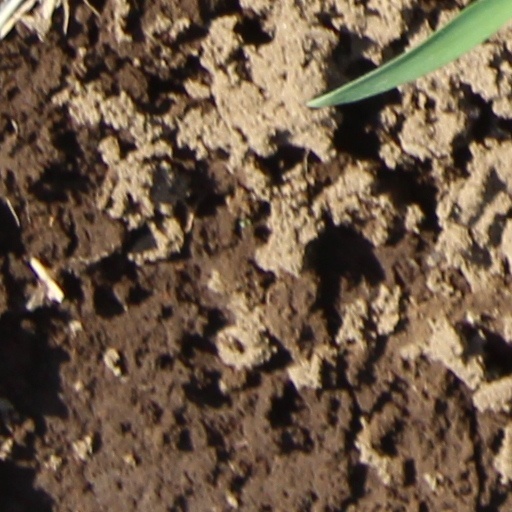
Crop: wheat